Rodrigues rail

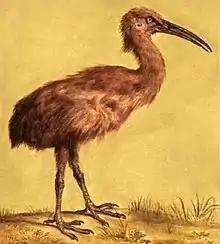
painting of red rail

Apart from being a close relative to the red rail, the relationships of the Rodrigues rail are uncertain and the two are commonly listed as separate genera, "Aphanapteryx" and "Erythromachus", but have sometimes been united as species of "Aphanapteryx". Günther and E. Newton first generically synonymised the two in 1879 because of their skeletal similarities. In 1945, the French palaeontologist Jean Piveteau found skull features of the two species different enough for generic separation, and in 1977, the American ornithologist Storrs L. Olson stated that though the two species were similar and derived from the same stock, they had also diverged considerably, and should possibly be kept separate. Based on geographic location and the morphology of the nasal bones, Olson suggested that they were related to the genera "Gallirallus", "Dryolimnas", "Atlantisia", and "Rallus". The American ornithologist Bradley C. Livezey was unable to determine the affinities of the Rodrigues and red rail in 1998, stating that some of the features uniting them and some other rails were associated with the loss of flight rather than common descent. He also suggested that the grouping of the Rodrigues and red rail into the same genus may have been influenced by their geographical distribution. Mourer-Chauviré and colleagues also considered the two as belonging to separate genera.